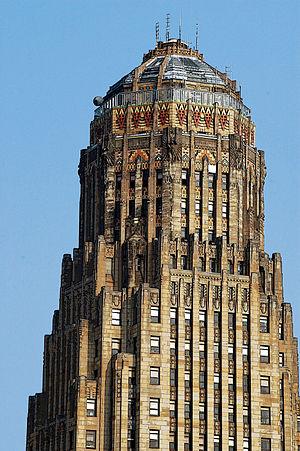
L'Art déco est un mouvement artistique né dans les années 1910, principalement au lendemain de la Première Guerre mondiale et qui prit son plein épanouissement au cours des années 1920 avant de décliner lentement à partir des années 1930, pour prendre fin avec la Seconde Guerre mondiale. C'est le premier mouvement d'architecture-décoration de nature mondiale.